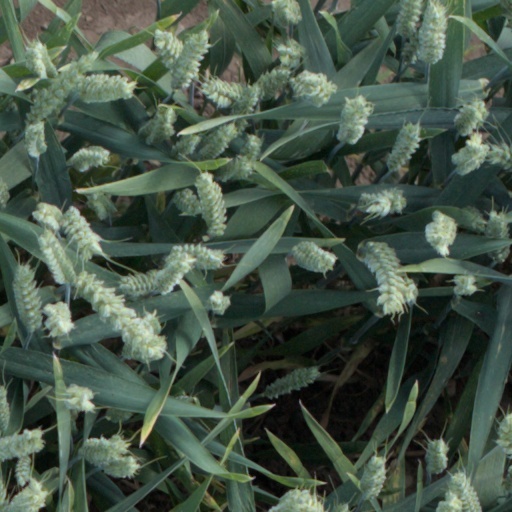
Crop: wheat